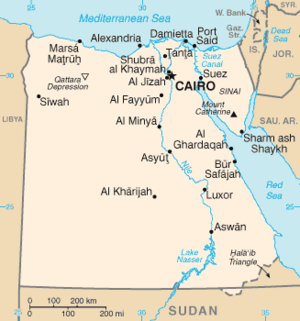
Damietta
Damiettas beliggenhed i Egypten
Damietta er en by i det nordlige Egypten, med et indbyggertal på cirka 206.000. Byen, der ligger ved kysten til Middelhavet, er hovedstad i et governorat af samme navn.